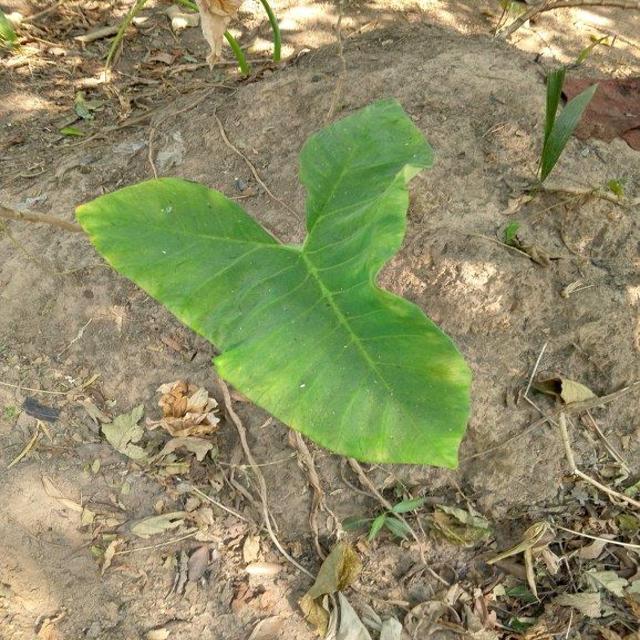
Label: Early_Blight